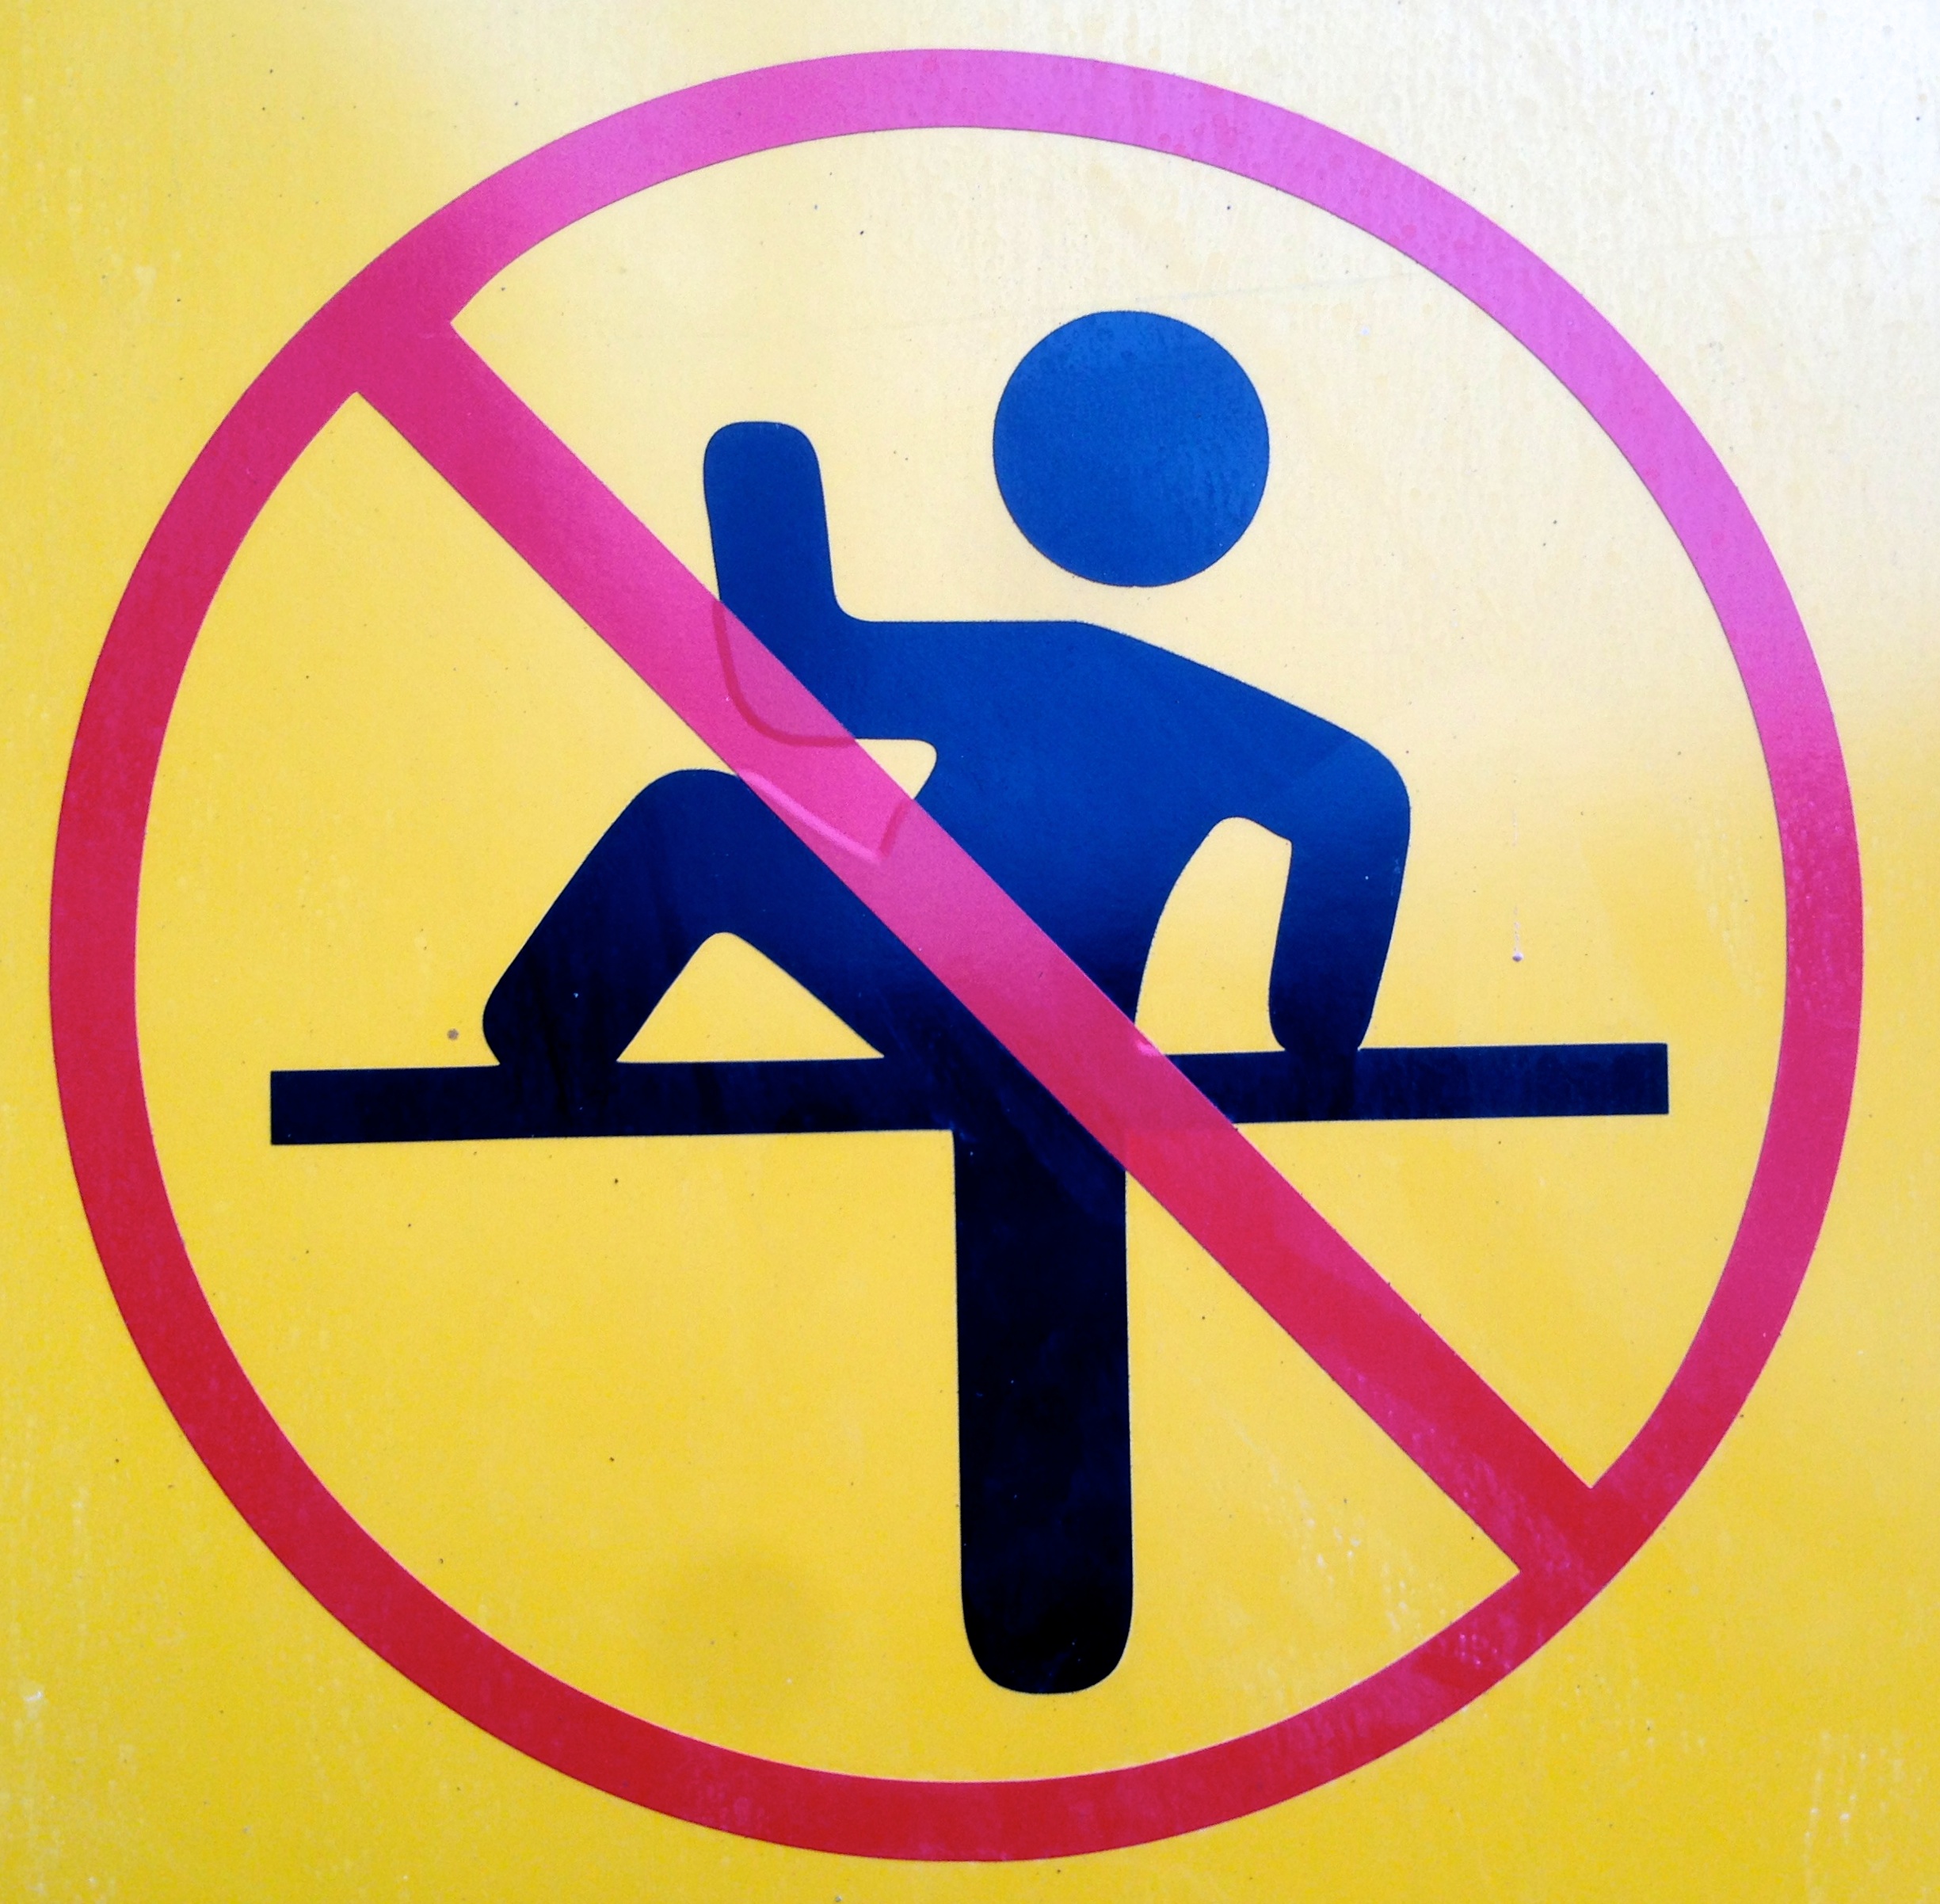
number, sign, line, symbol, yellow, circle, brand, font, illustration, canada, trademark, border, shape, traffic sign